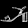
Label: Sandal